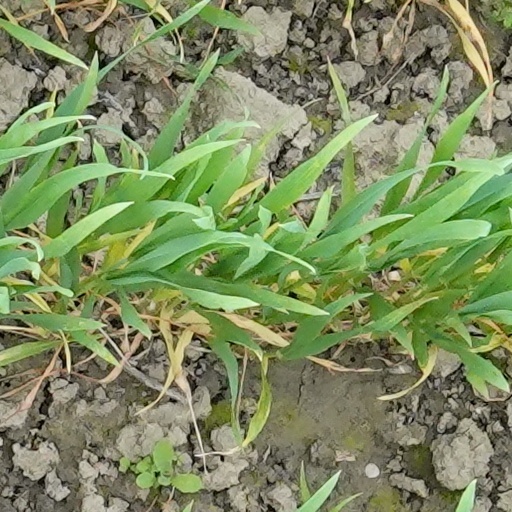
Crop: wheat